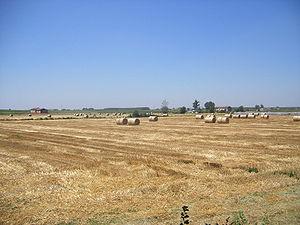
Le Retour de don Camillo est un film franco-italien tiré d'un roman de Giovannino Guareschi, réalisé par Julien Duvivier et sorti en 1953.